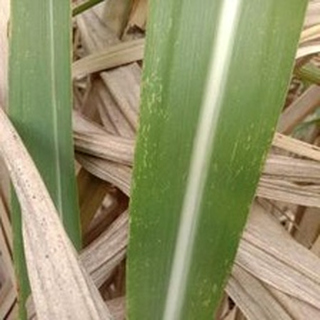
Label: sugarcane_mosaic